French battleship Justice

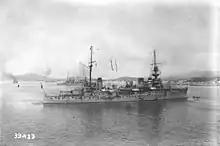
"Justice" in Toulon, May 1914

After completing repairs, "Justice" returned to Les Salins in early 1914, where she and the other 2nd Squadron ships conducted torpedo training on 19 January. Later that month they steamed to Bizerte before returning to Toulon on 6 February. On 4 March, "Justice", "Démocratie", "Vérité", and "République" joined the 1st Squadron battleships and the 2nd Light Squadron for a visit to Porto-Vecchio, Sardinia. On 30 March, the 2nd Squadron ships steamed to Malta to visit the British Mediterranean Fleet, remaining there until 3 April. The squadron visited various ports in June, but following the assassination of Archduke Franz Ferdinand and the ensuing July Crisis, the fleet remained close to port, making only short training sorties as international tensions rose.